Hamsa Upanishad

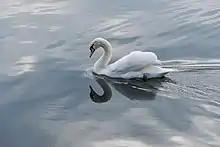
Hamsa refers to a migratory bird, such as "swan, goose, flamingo", it reflects Om symbol, and symbolizes Atman.

The word "Hamsa" as a symbolism for Atman and moksha appears in numerous ancient texts of Hinduism. Vogel suggested in 1952, that "Hamsa" in Hindu texts could be symbolism for goose, rather than swan. Dave, in 2005, stated that the hymns of Rigveda, and verses in Hindu Epics and Puranas mention a variety of birds with the root of "hamsa" (हंस), such as Maha-hamsa, Raj-hamsa, Kal-hamsa and others, most of which relate to various species of swans particularly mute swan, while some refer to geese. Dave's identification is based on the details provided in the Sanskrit texts about the changes in plumage over the bird's life, described voice, migratory habits, courtship rituals and flying patterns. Some Sanskrit texts, states Dave, distinguish between "Hamsa" and "Kadamb", the former being swan and latter as bar-headed goose. Regardless of whether it is goose or swan, the word in the title is symbolism for something that migrates, is transcendent.